Meteorological history of Hurricane Sandy

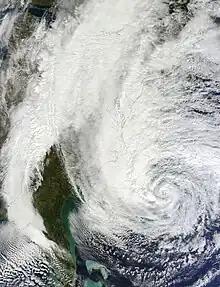
Evening photo of Sandy on October 28

After moving ashore, Sandy continued moving to the west, weakening below hurricane force by the time it reached Pennsylvania. Because the system was non-tropical, the Weather Prediction Center (WPC) – known at the time as the Hydrometeorogical Prediction Center (HPC) – took over the responsibility of issuing advisories on the low. The remnants of Sandy brought heavy snow and high winds to the central Appalachian Mountains, resulting in blizzard warnings being issued. The system continued to weaken as it moved across western Pennsylvania, and by 0300 UTC on October 31, the storm's movement had shifted to the northwest. Blizzard conditions continued in the Appalachians, bringing more snow to the region that had already seen high amounts the day before. By 0900 UTC on October 31, the circulation degenerated into a trough of low pressure, with no discernible center of low pressure. Later that day, the remnants of Sandy spread into the Great Lakes, and the WPC issued its last advisory. By the time the system had moved out of the region, nearly three feet of snow had fallen in some areas of West Virginia, Tennessee, and Maryland, with lesser amounts elsewhere in the region. During the next two days, Sandy's remnants drifted northward and then northeastward over Ontario, before merging with another low pressure area over Eastern Canada, on November 2.